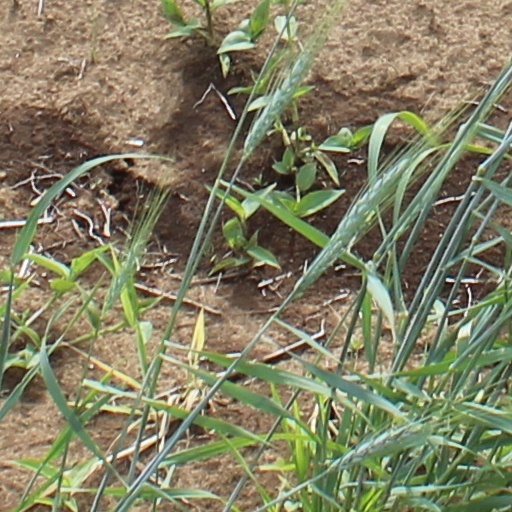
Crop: wheat